The Pursuit of Happyness

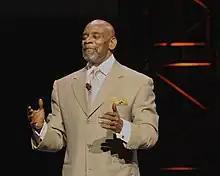
The film is based on the story of Chris Gardner's struggle with homelessness.

Chris Gardner realized his story had Hollywood potential after an overwhelming national response to an interview he did with "20/20" in January 2003. Gardner published his autobiography on May 23, 2006, and later became an associate producer for the film.